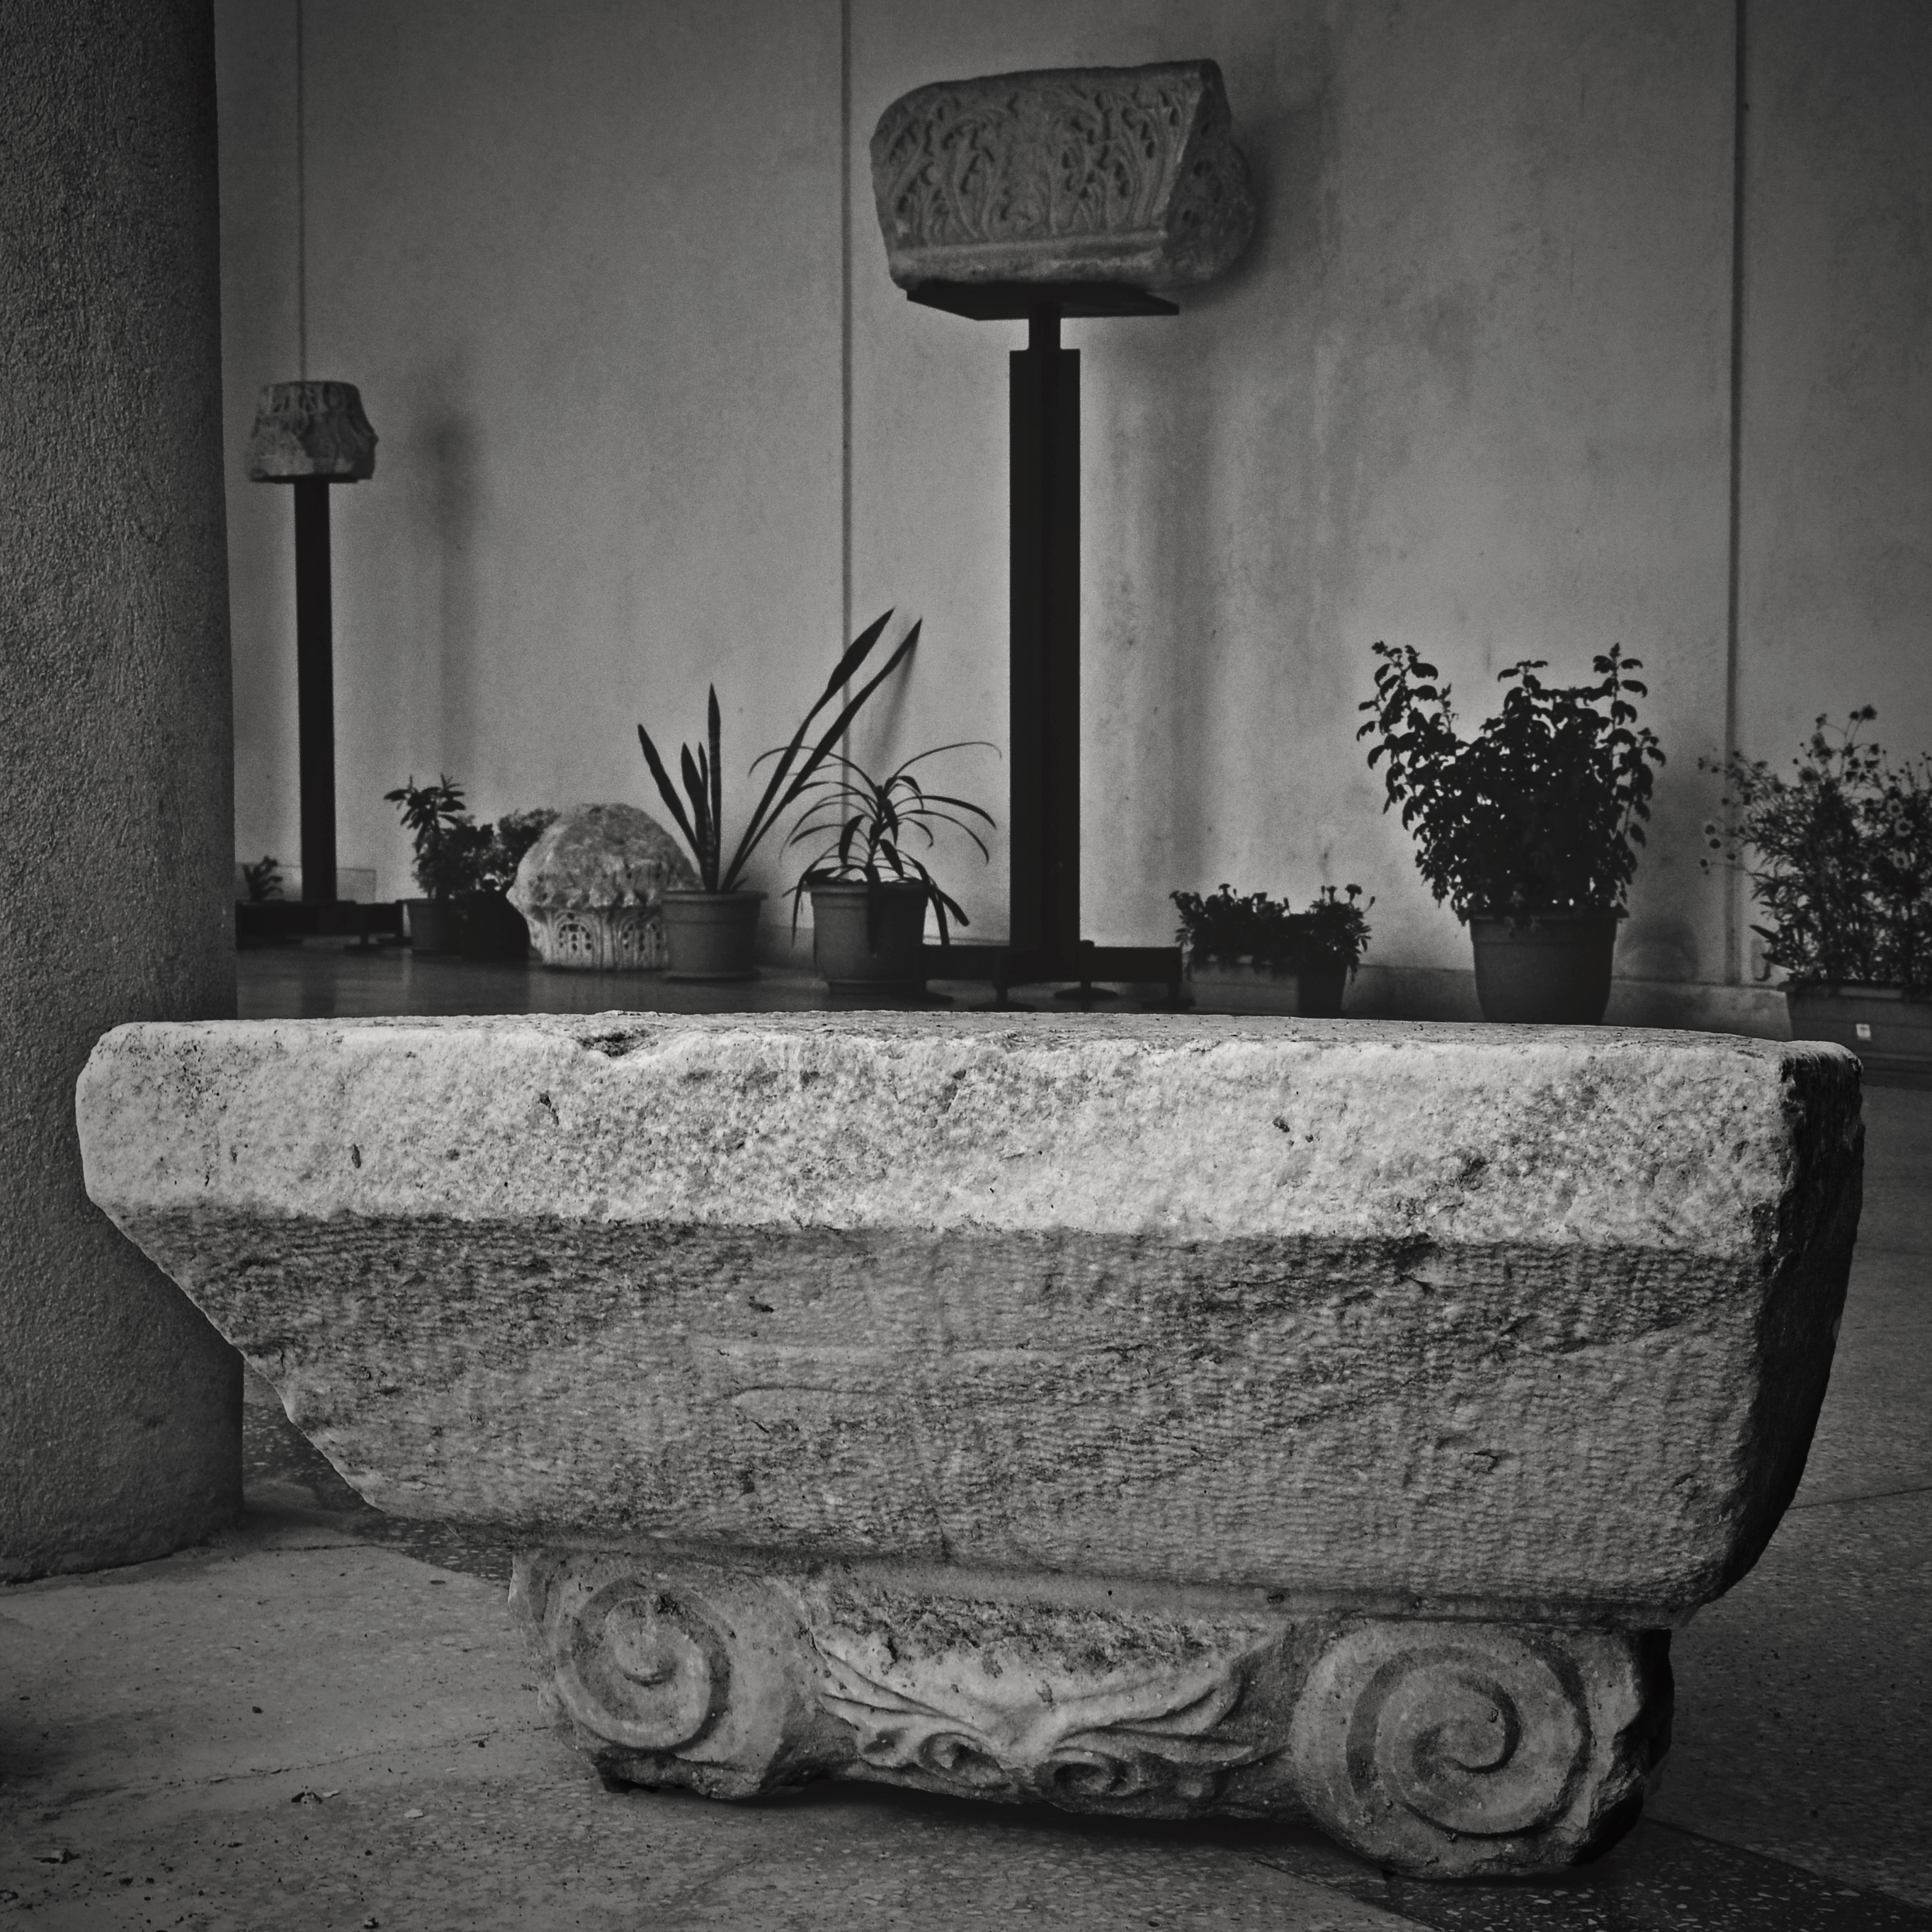
sea, black and white, architecture, wood, white, city, urban, wall, museum, darkness, cross, black, furniture, monochrome, christian, lighting, capital, empire, archaeology, marea, mare, roman, cu, history, christianity, fort, orthodox, county, eastern, basilica, with, shape, cel, romania, byzantine, arhitectura, orthodoxy, cruce, istorie, capitel, byzantium, bizantin, lapidarium, muzeul, minor, neagra, dobrogea, scythia, pontus, constanta, judetul, cetate, cetatea, bizant, arheologic, dobruja, muzeal, euxinus, situl, civitas, castrum, traiani, adamclisi, complexul, tropaeum, tropaensium, lmictima0256701, bazilica, constantin, impost, romanobizantin, constantinethegreat, imposta, monochrome photography